Barber chair

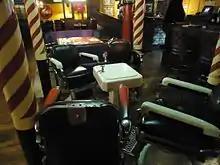
In 2015, barber chairs being used as decoration in a restaurant in Phoenix.

Barber chairs in engravings from the Civil War era share many features with modern chairs, including high seating, upholstery, and a footrest. The first factory-manufactured chairs date to around 1850. The first one-piece reclining barber chair with an attached footrest was patented in 1878 by the Archer Company of Saint Louis. Archer quickly followed it with a chair that raised and lowered mechanically. Eugene Berninghaus of Cincinnati improved on Archer's design with the first reclining "and" revolving chair, the Paragon. Theodore Koch of Chicago incorporated all of these innovations into his chairs, selling more than 35,000 chairs in the period before 1885.